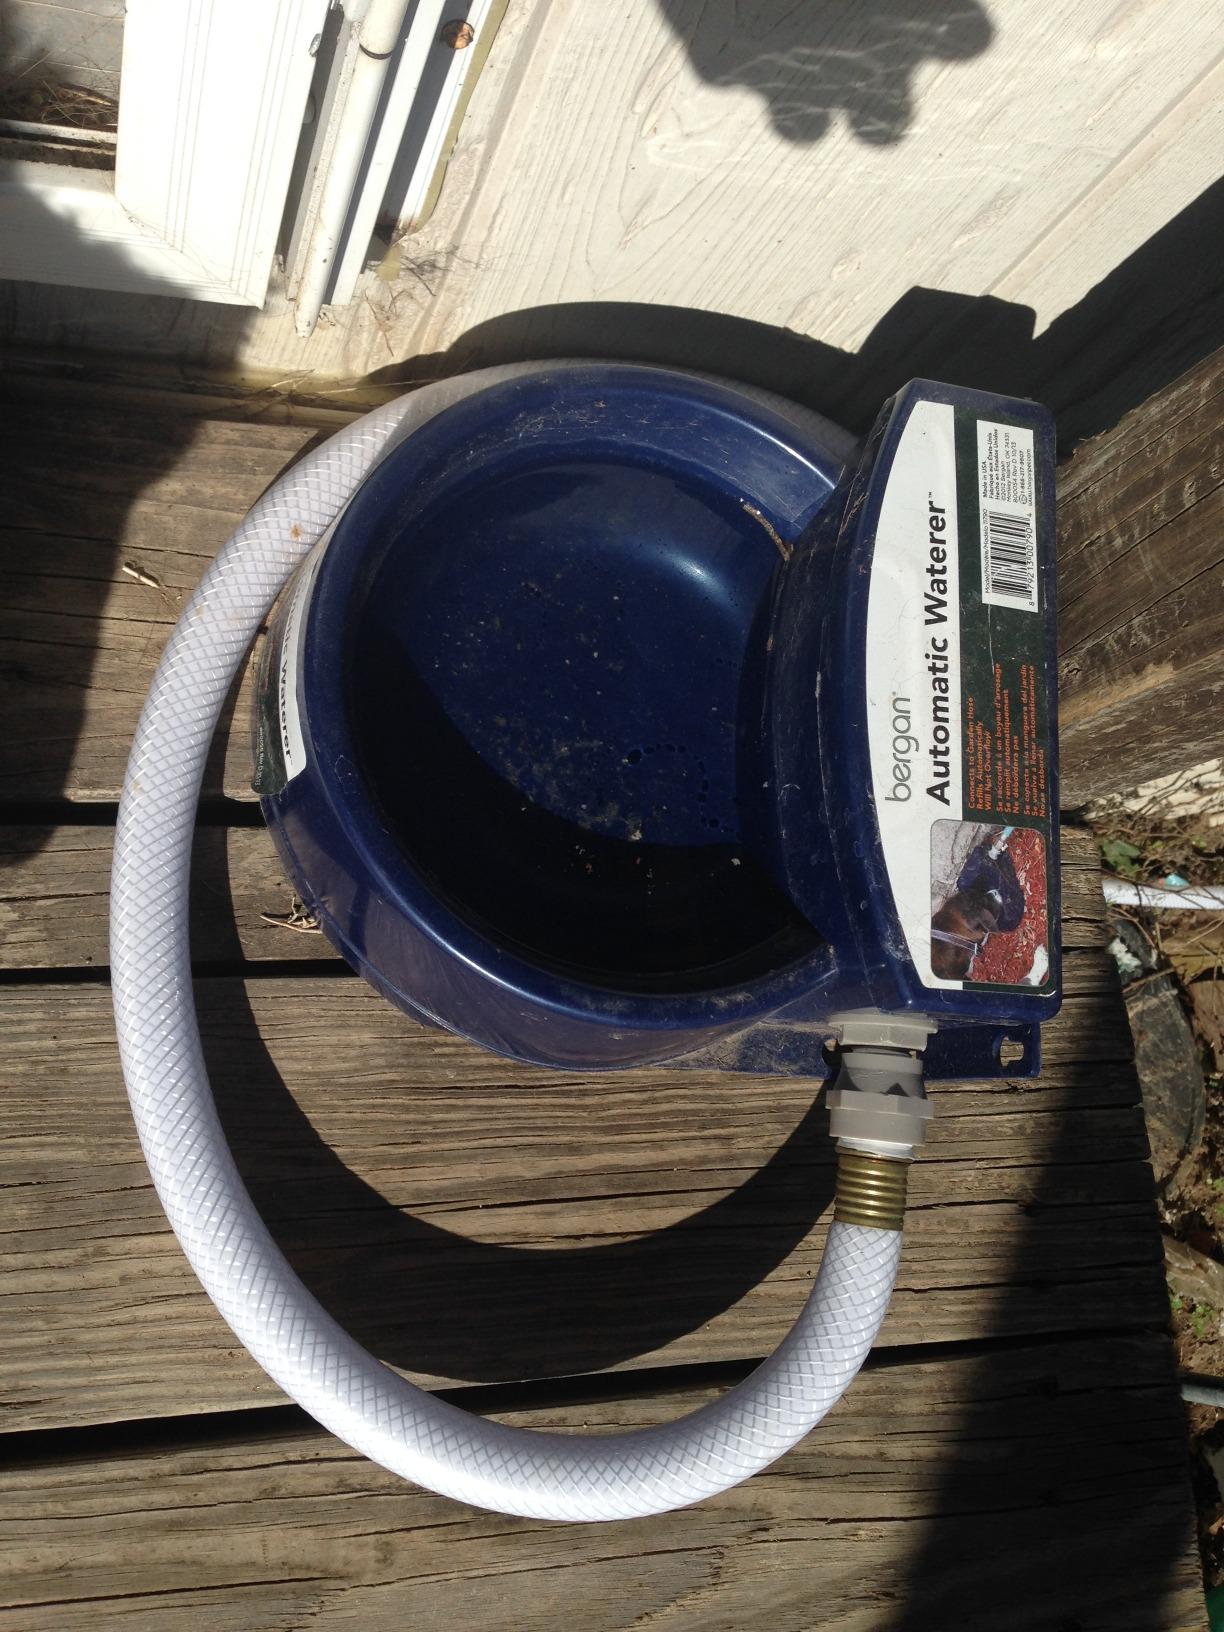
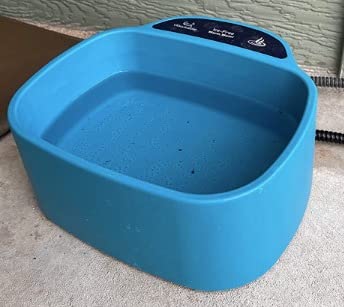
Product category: items_bowl
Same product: no